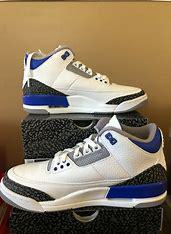
Brand: Nike
Model: Air 3